Portuguese Air Force

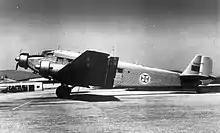
The Junkers Ju 52 were acquired as night bombers and were later used as paratrooper transports

During this period, the Portuguese Military Aeronautics aviators entered in the History of Aviation by performing a number of pioneer flights. Among these were the first flight to Macau performed by Brito Pais, Sarmento Beires and Manuel Gouveia in 1924, the first night-time flight across the Atlantic performed by Sarmento de Beires, Jorge de Castilho and Manuel Gouveia in 1927, the first flight to Goa, Portuguese India performed by Moreira Cardoso and Sarmento Pimentel in 1930, the first flight to Portuguese Guinea and Angola, performed by Carlos Bleck and Humberto da Cruz in 1931 and the first flight to Portuguese Timor performed by Humberto da Cruz and António Lobato in 1934.